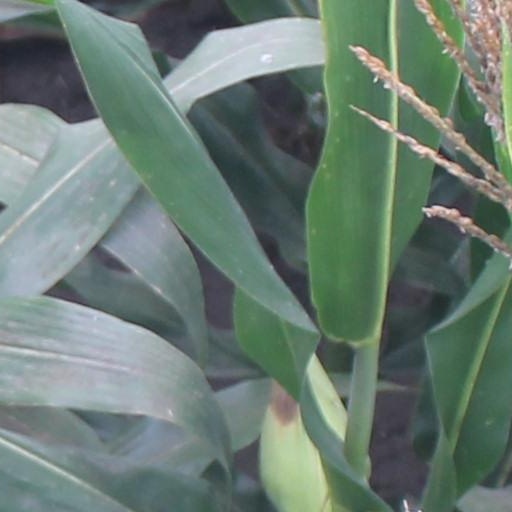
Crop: maize; corn